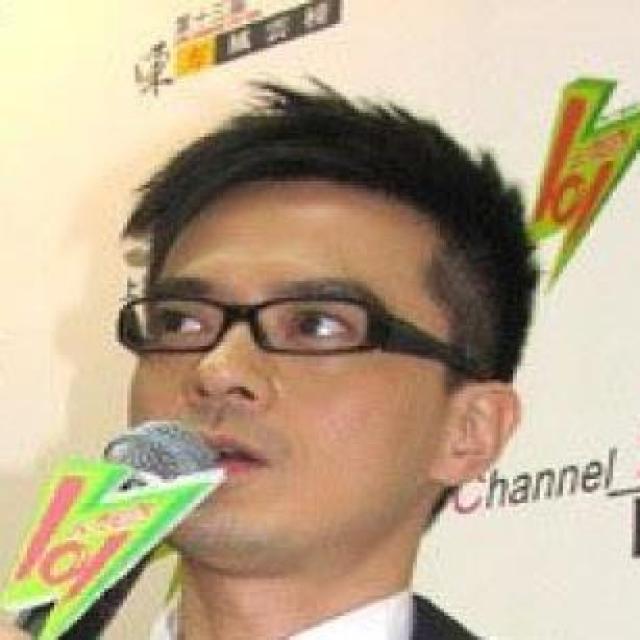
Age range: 21-44